Shady Glen Road Stone Arch Bridge

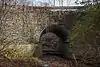

Shady Glen Road Stone Arch Bridge, also known as Elliotts' Bridge, is a historic stone arch bridge located at Cornwallville in Greene County, New York. It was constructed in 1886 and is a single span, dry laid limestone bridge with a round arch. It spans an unnamed tributary of Catskill Creek.